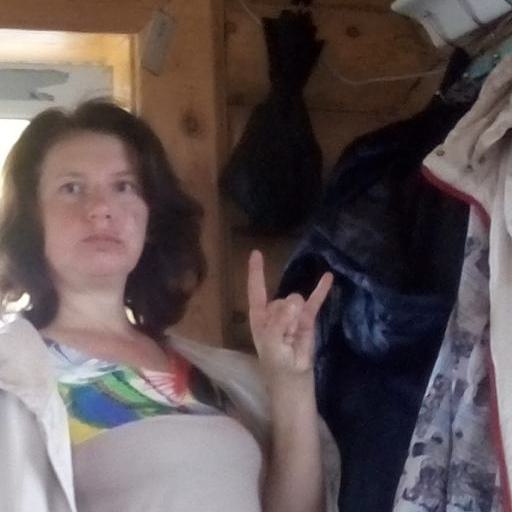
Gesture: rock